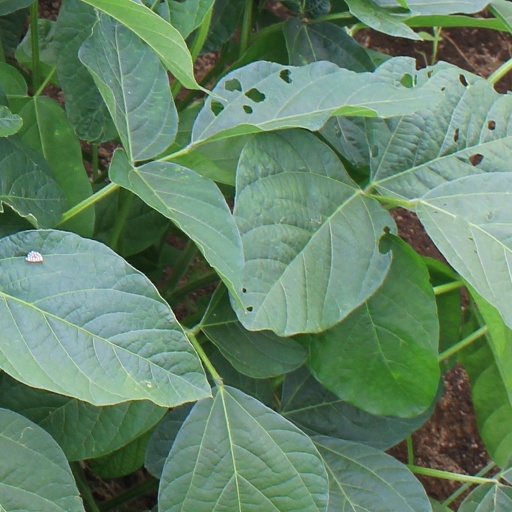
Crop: soybean